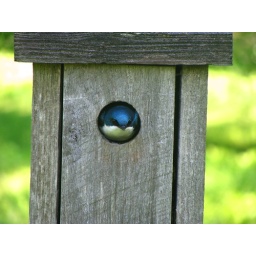
A Male Tree Swallow in a nest box in a field at thee Moose Hill Wildlife Sanctuary in Sharon MA